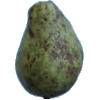
Label: Pear Stone 1